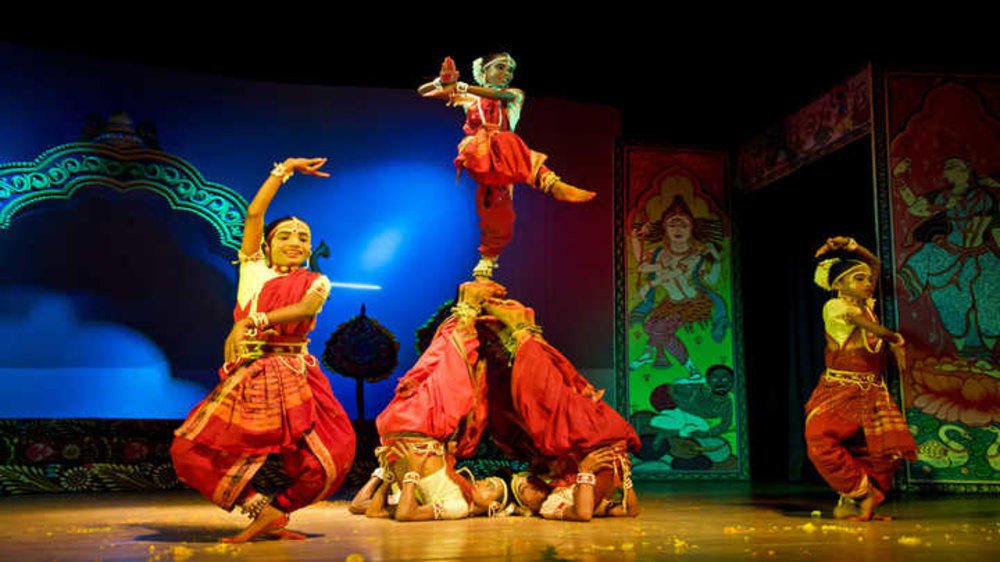
Dance form: odissi